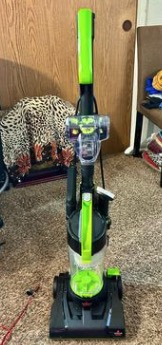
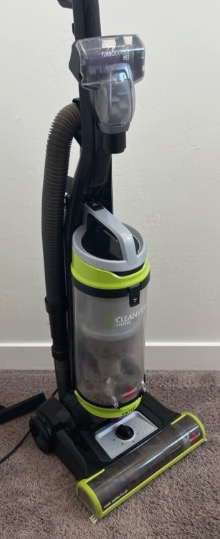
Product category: items_vacuum
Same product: no